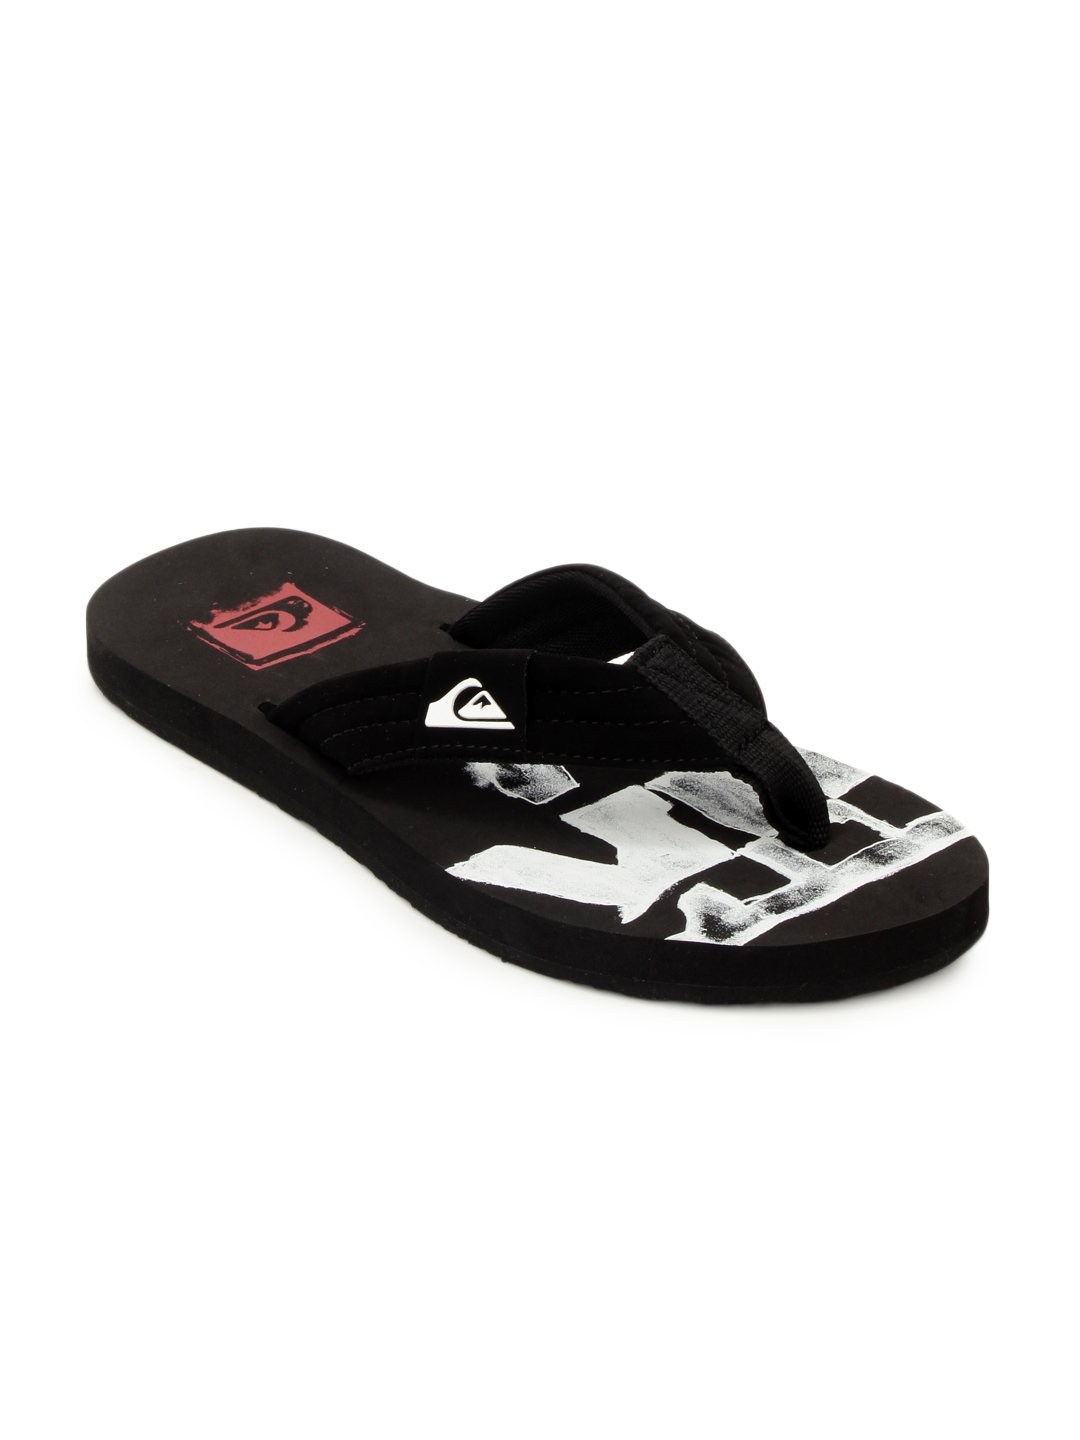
Quiksilver Men Black Flip Flops
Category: Footwear / Flip Flops / Flip Flops
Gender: Men
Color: Black
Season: Summer 2012
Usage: Casual